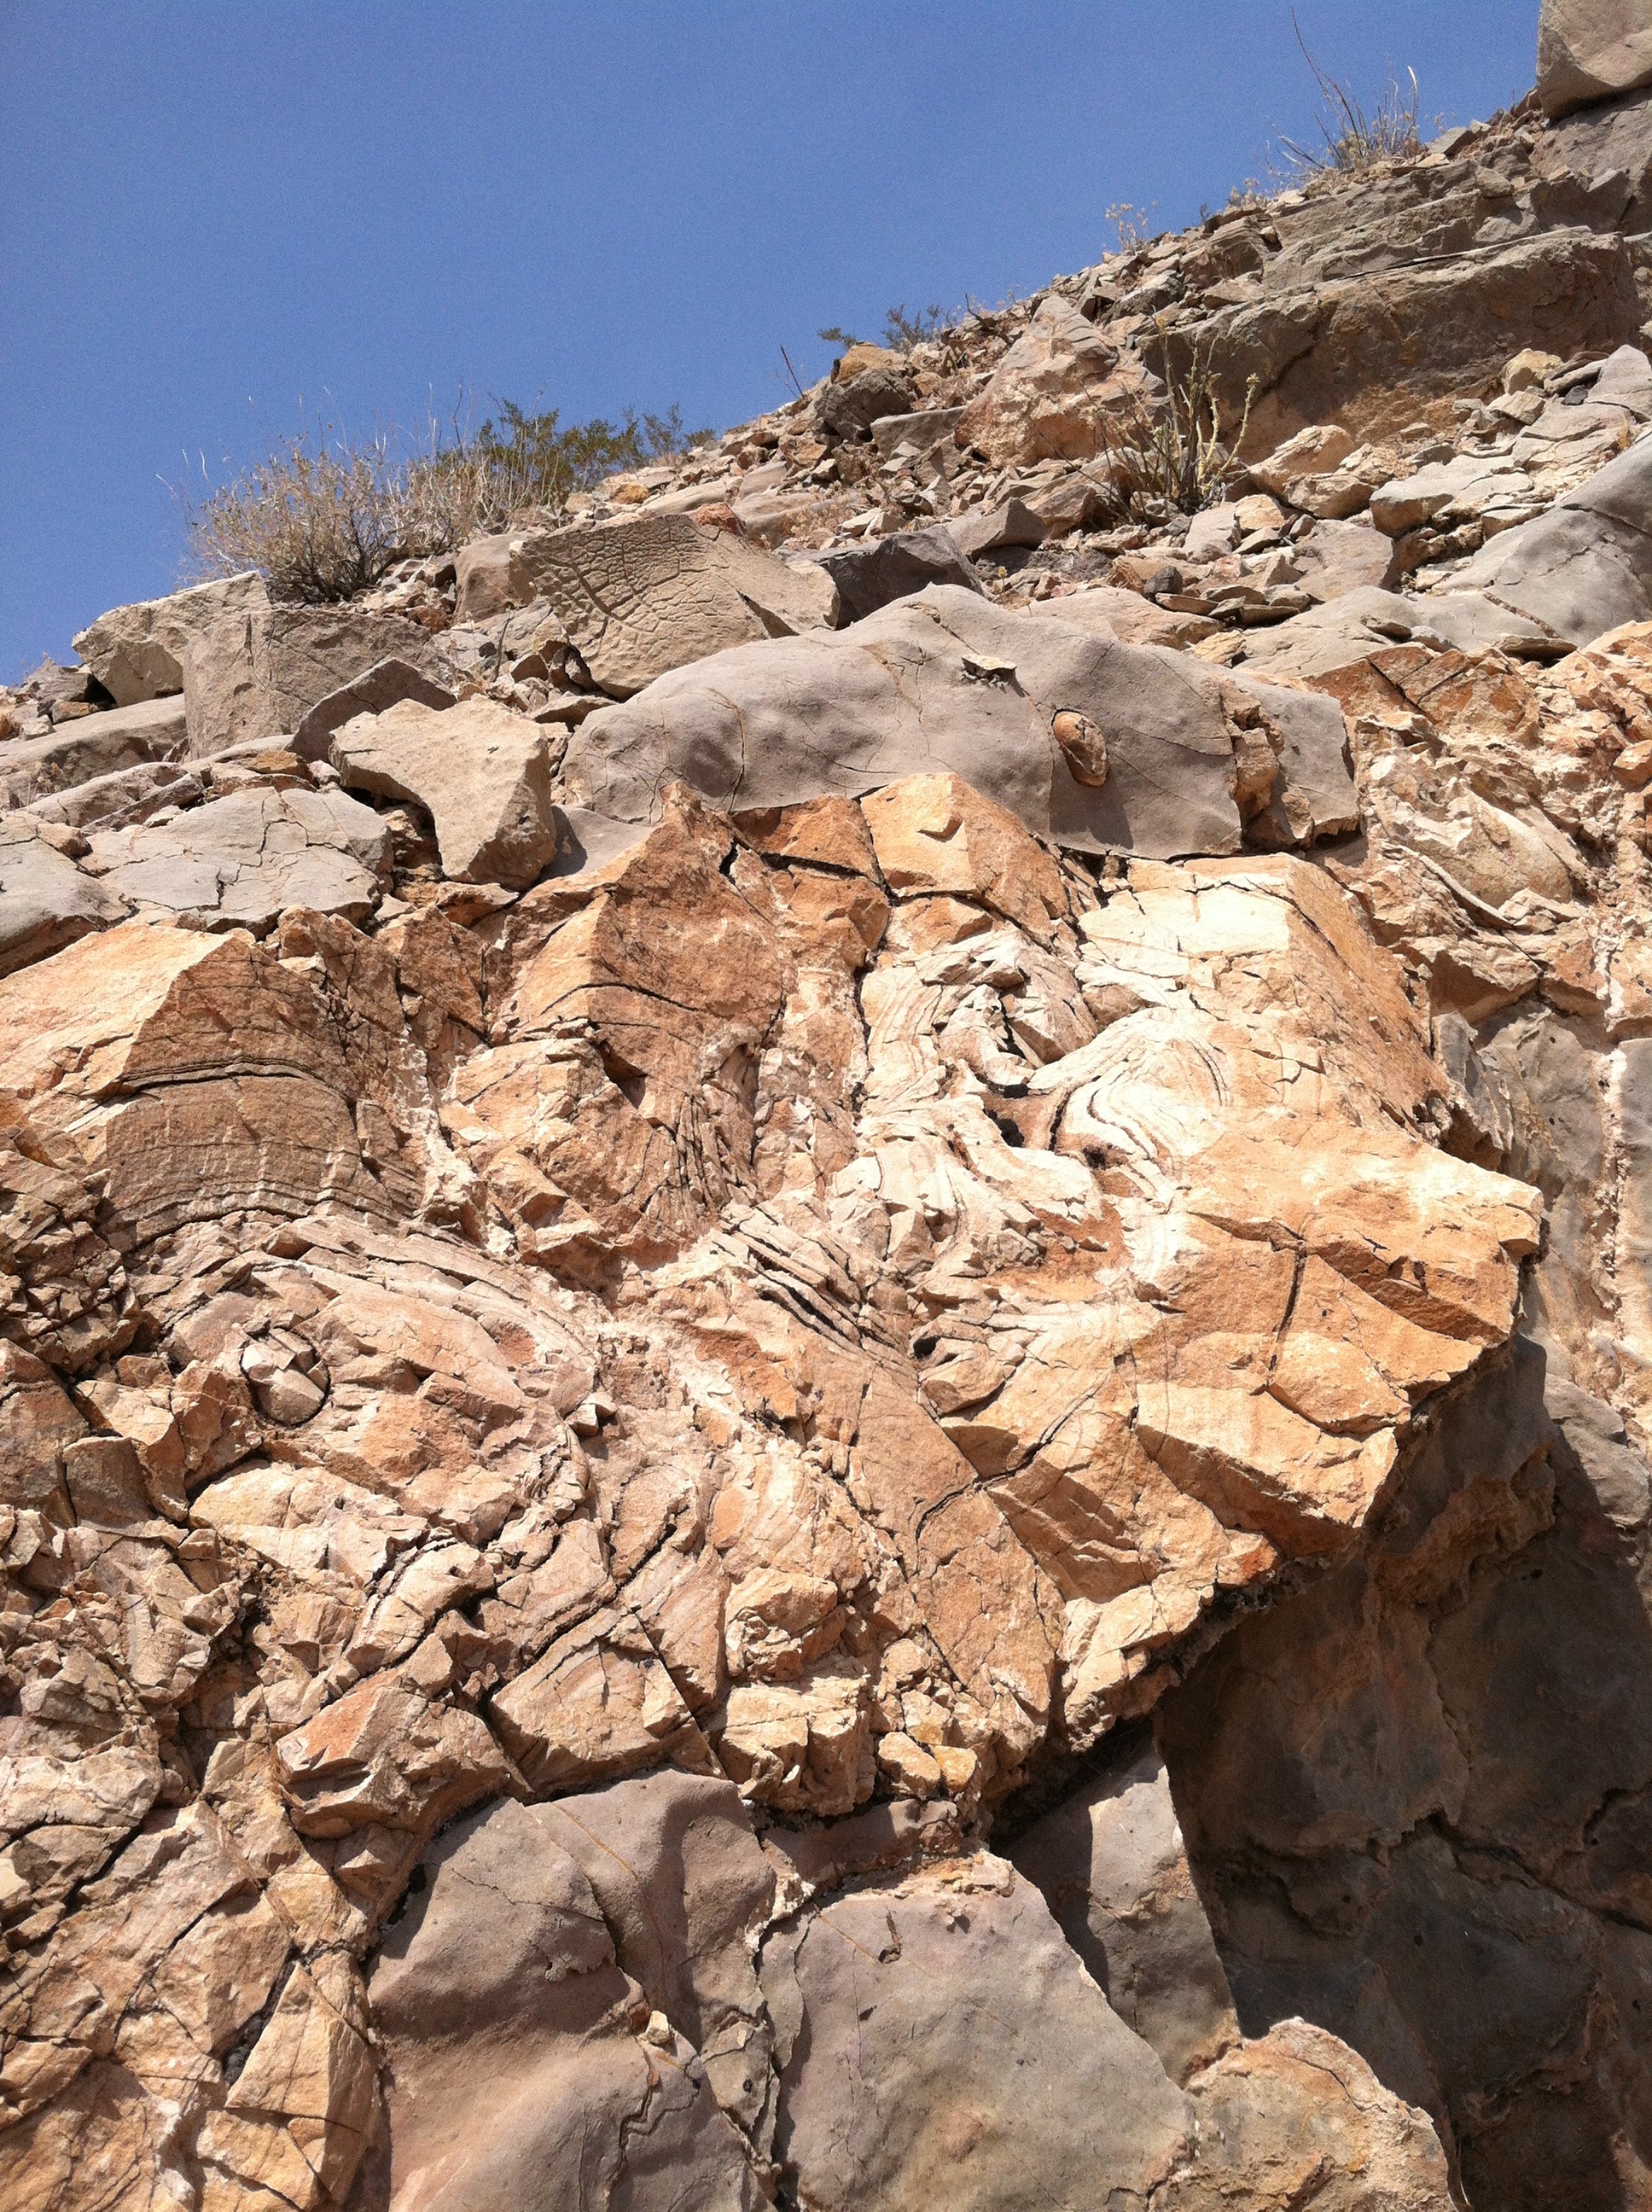
nature, rock, wilderness, mountain, desert, sandstone, valley, stone, formation, cliff, scenic, rocky, canyon, terrain, material, erosion, outdoors, geology, earth, badlands, geological, granite, wadi, mineral, ancient history